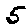
Label: 5